Wedding

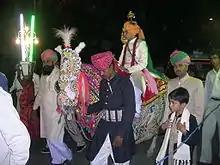
Bridegroom arrives on horseback at a Rajput wedding.

Hindu ceremonies are usually conducted totally or at least partially in Sanskrit, the language of the Hindu scriptures. The wedding celebrations may last for several days and they can be extremely diverse, depending upon the region, denomination, and community. Mehendi ceremony is a traditional ritual in Hindu weddings, where Henna application takes place on the bride's hands and legs, before the wedding. On the wedding day, the bride and the bridegroom garland each other in front of the guests. Most guests witness only this short ceremony and then socialize, have food, and leave. The religious part (if applicable) comes hours later, witnessed by close friends and relatives. In cases where a religious ceremony is present, a Brahmin (Hindu priest) arranges a sacred "yajna" (fire-sacrifice), and the sacred fire (Agni) is considered the prime witness ("sākshī") of the marriage. He chants mantras from the Vedas and subsidiary texts while the couple is seated before the fire. The most important step is "saptapadi" or "saat phere", wherein the bride and the groom, hand-in-hand, encircle the sacred fire seven times, each circle representing a matrimonial vow. Then the groom marks the bride's hair parting with vermilion ("sindoor") and puts a gold necklace ("mangalsutra") around her neck. Or a yellow thread applied with turmeric is knotted around the bride's neck 3 times at marriage. The first knot represents her obedience and respect to her husband, the second one to his parents and the third represents her respect to God. Several other rituals may precede or follow these afore-mentioned rites. Then the bride formally departs from her blood-relatives to join the groom's family.